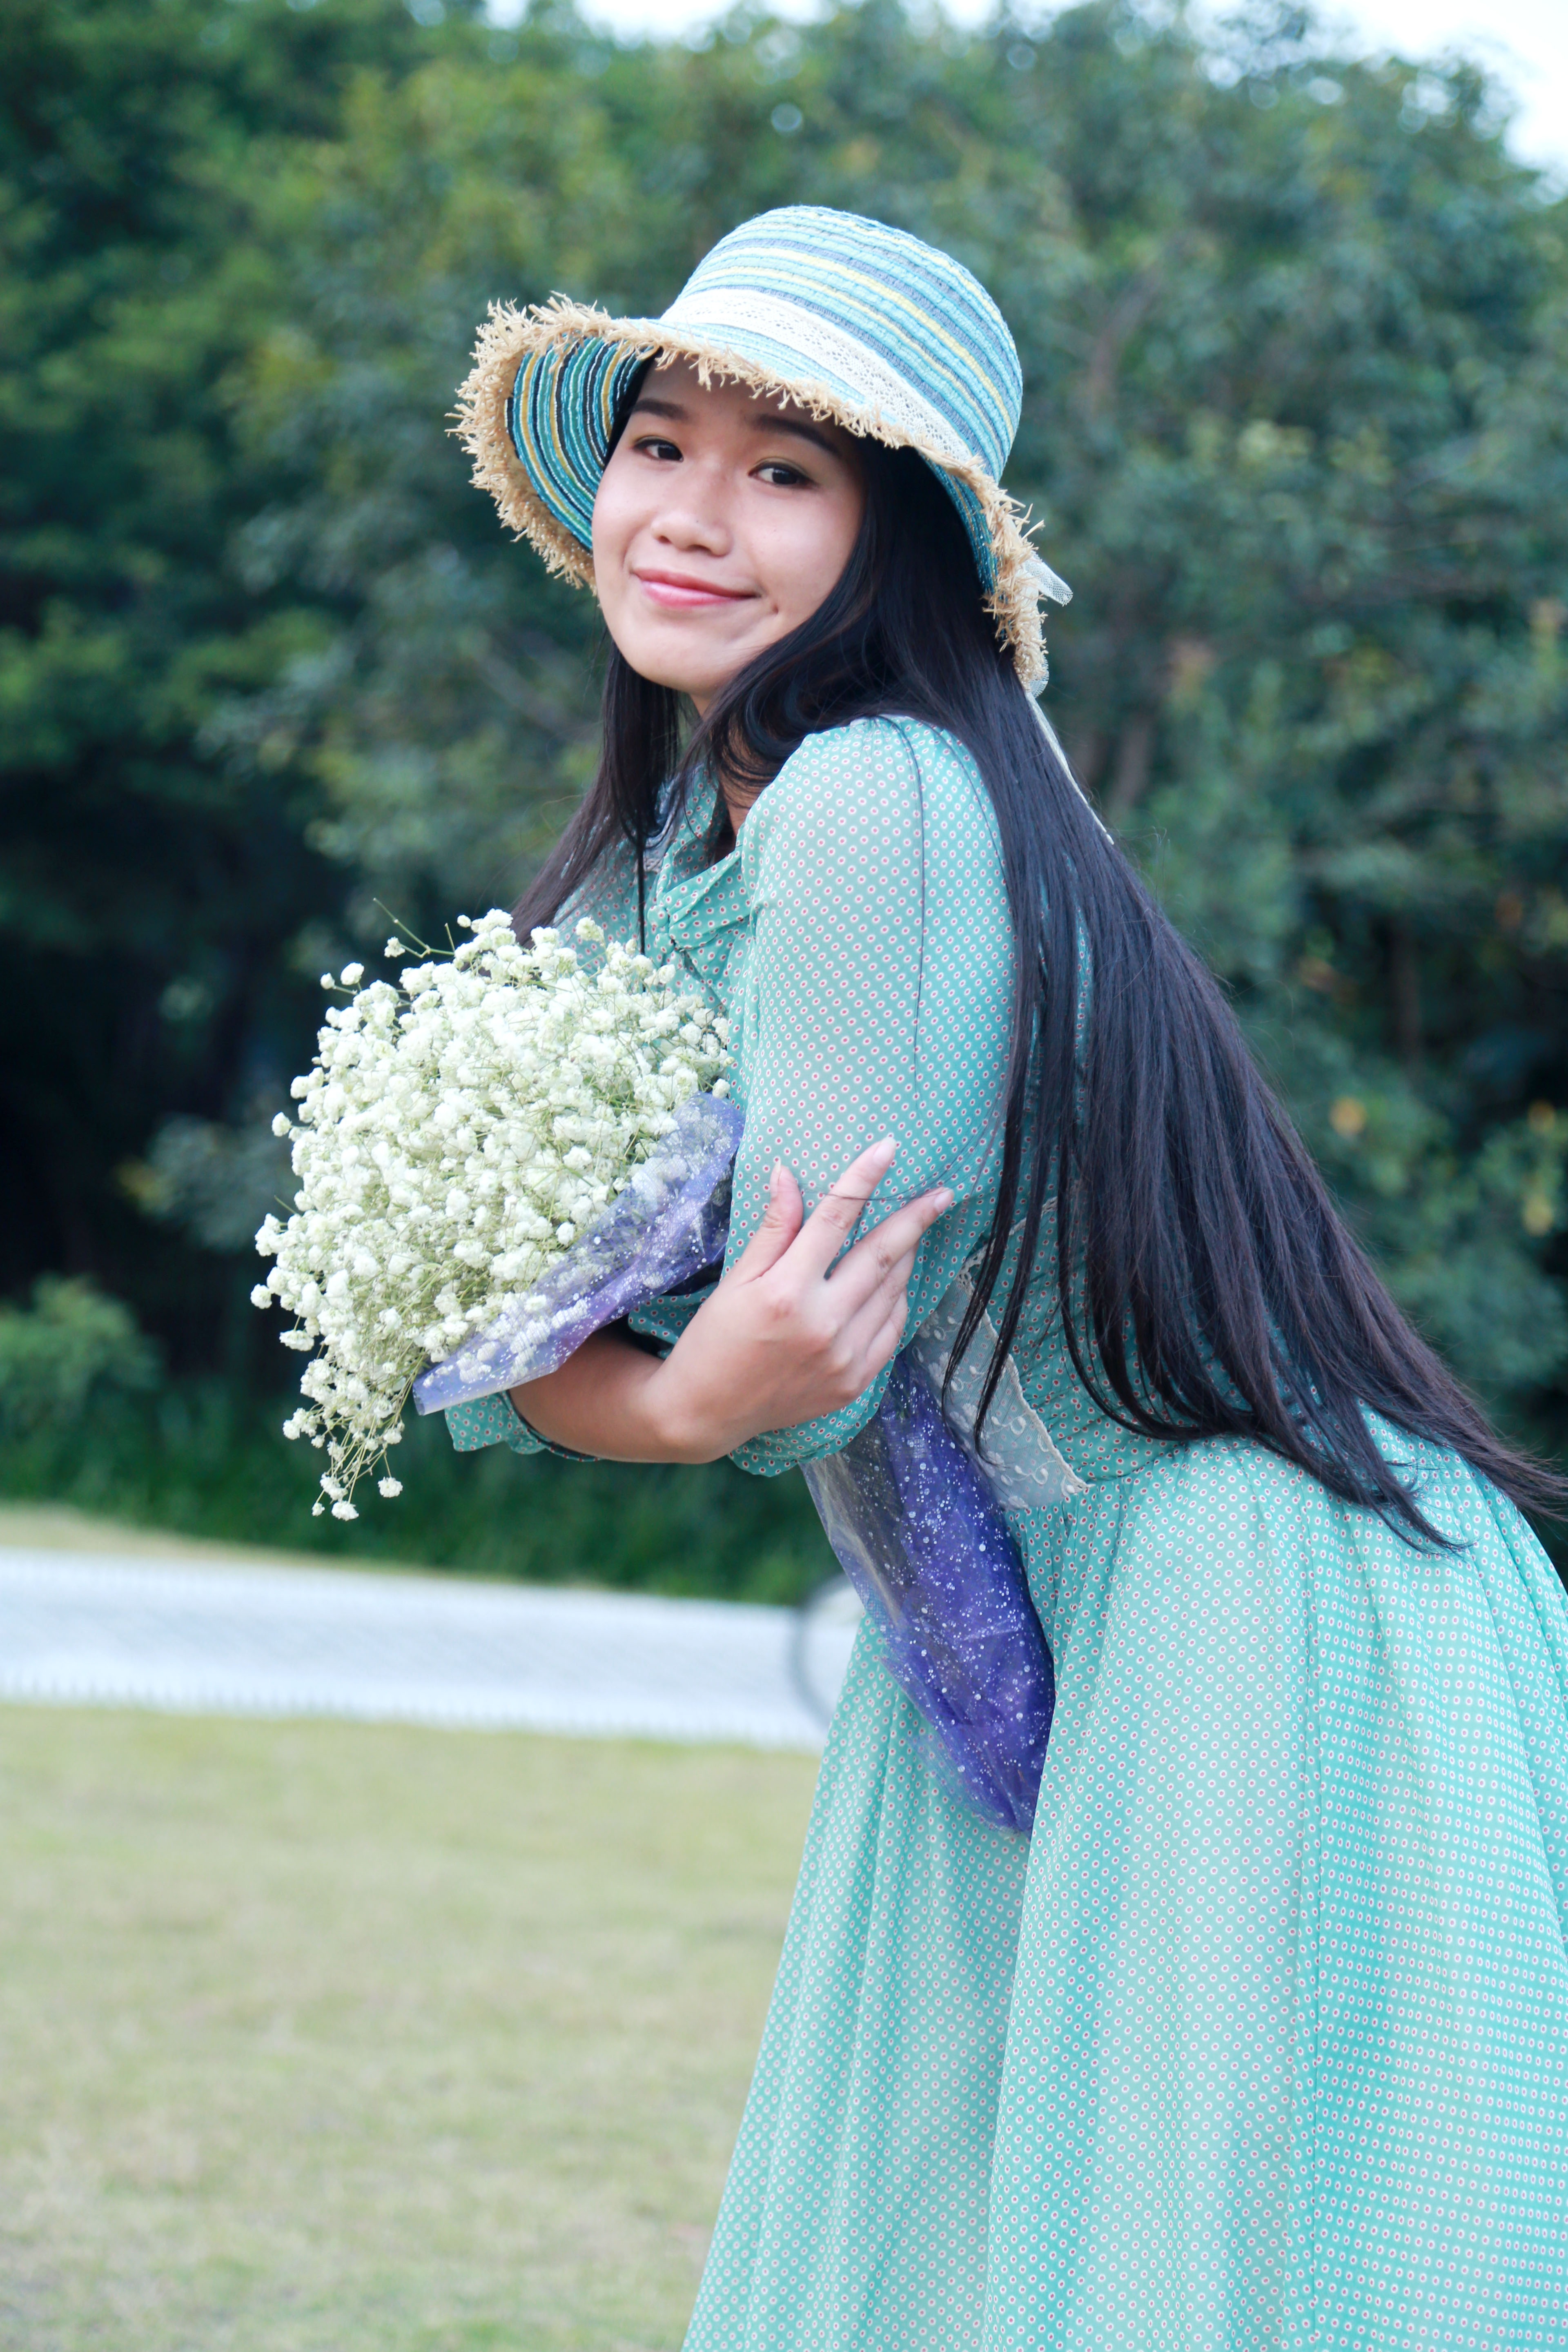
nature, girl, woman, photography, flower, portrait, spring, green, fresh, asia, fashion, blue, clothing, lady, bride, season, dress, beauty, gown, small fresh, the scenery, photo shoot, shot from the side, portrait photography, gypsophila paniculata